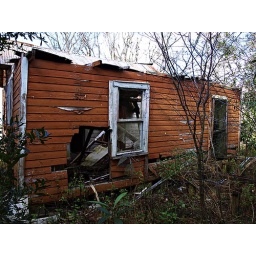
Abandoned orange house on the Bennett property near Seville, Florida.